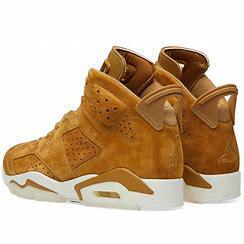
Brand: Jordan
Model: 6 Retro